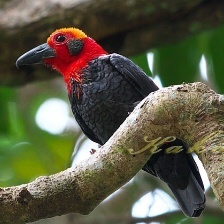
Species: BORNEAN BRISTLEHEAD
Scientific name: PITYRIASIS GYMNOCEPHALA